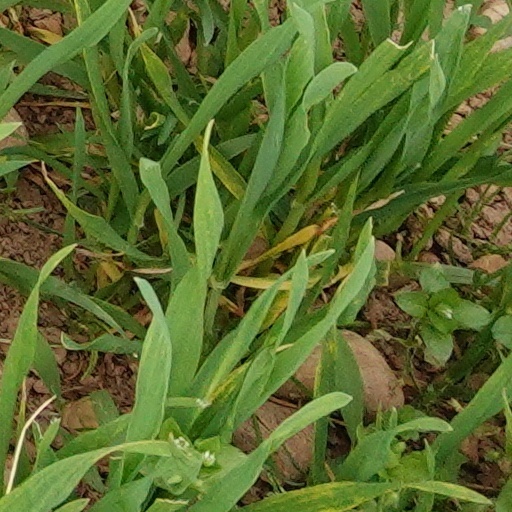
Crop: wheat